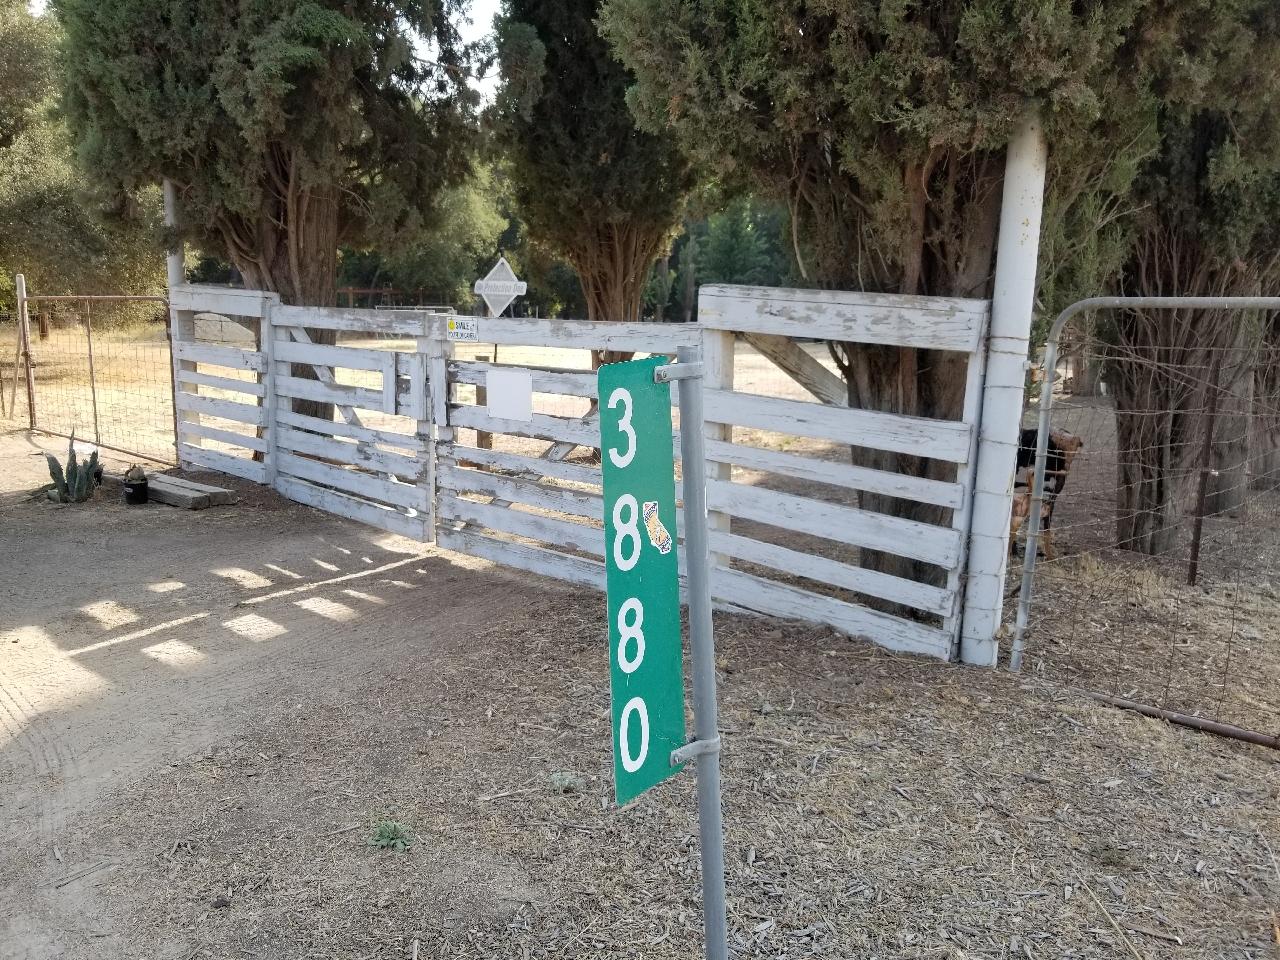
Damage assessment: inaccessible